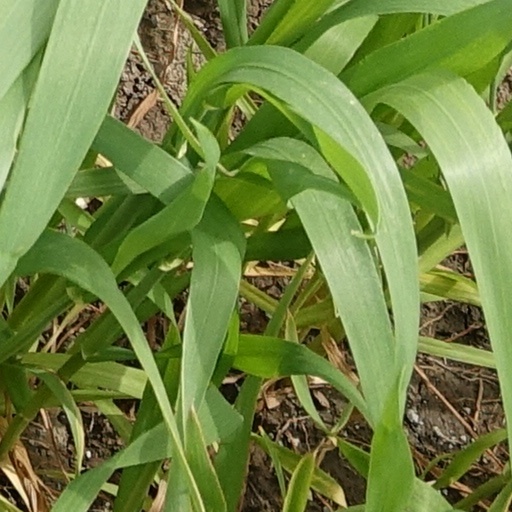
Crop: wheat